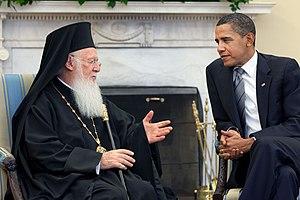
Le koukoulion est un couvre-chef de l'Église orthodoxe porté par les moines comme symbole de spiritualité et de charité. C'est un voile qui recouvre le « chamilauque » ou kamilavkion et les épaules des prêtres, formant ainsi ce que les Russes appellent le « klobouk », pouvant être brodé d'ailes de séraphins, de mandorles, de croix et du texte du trisagion en blanc ou argenté.